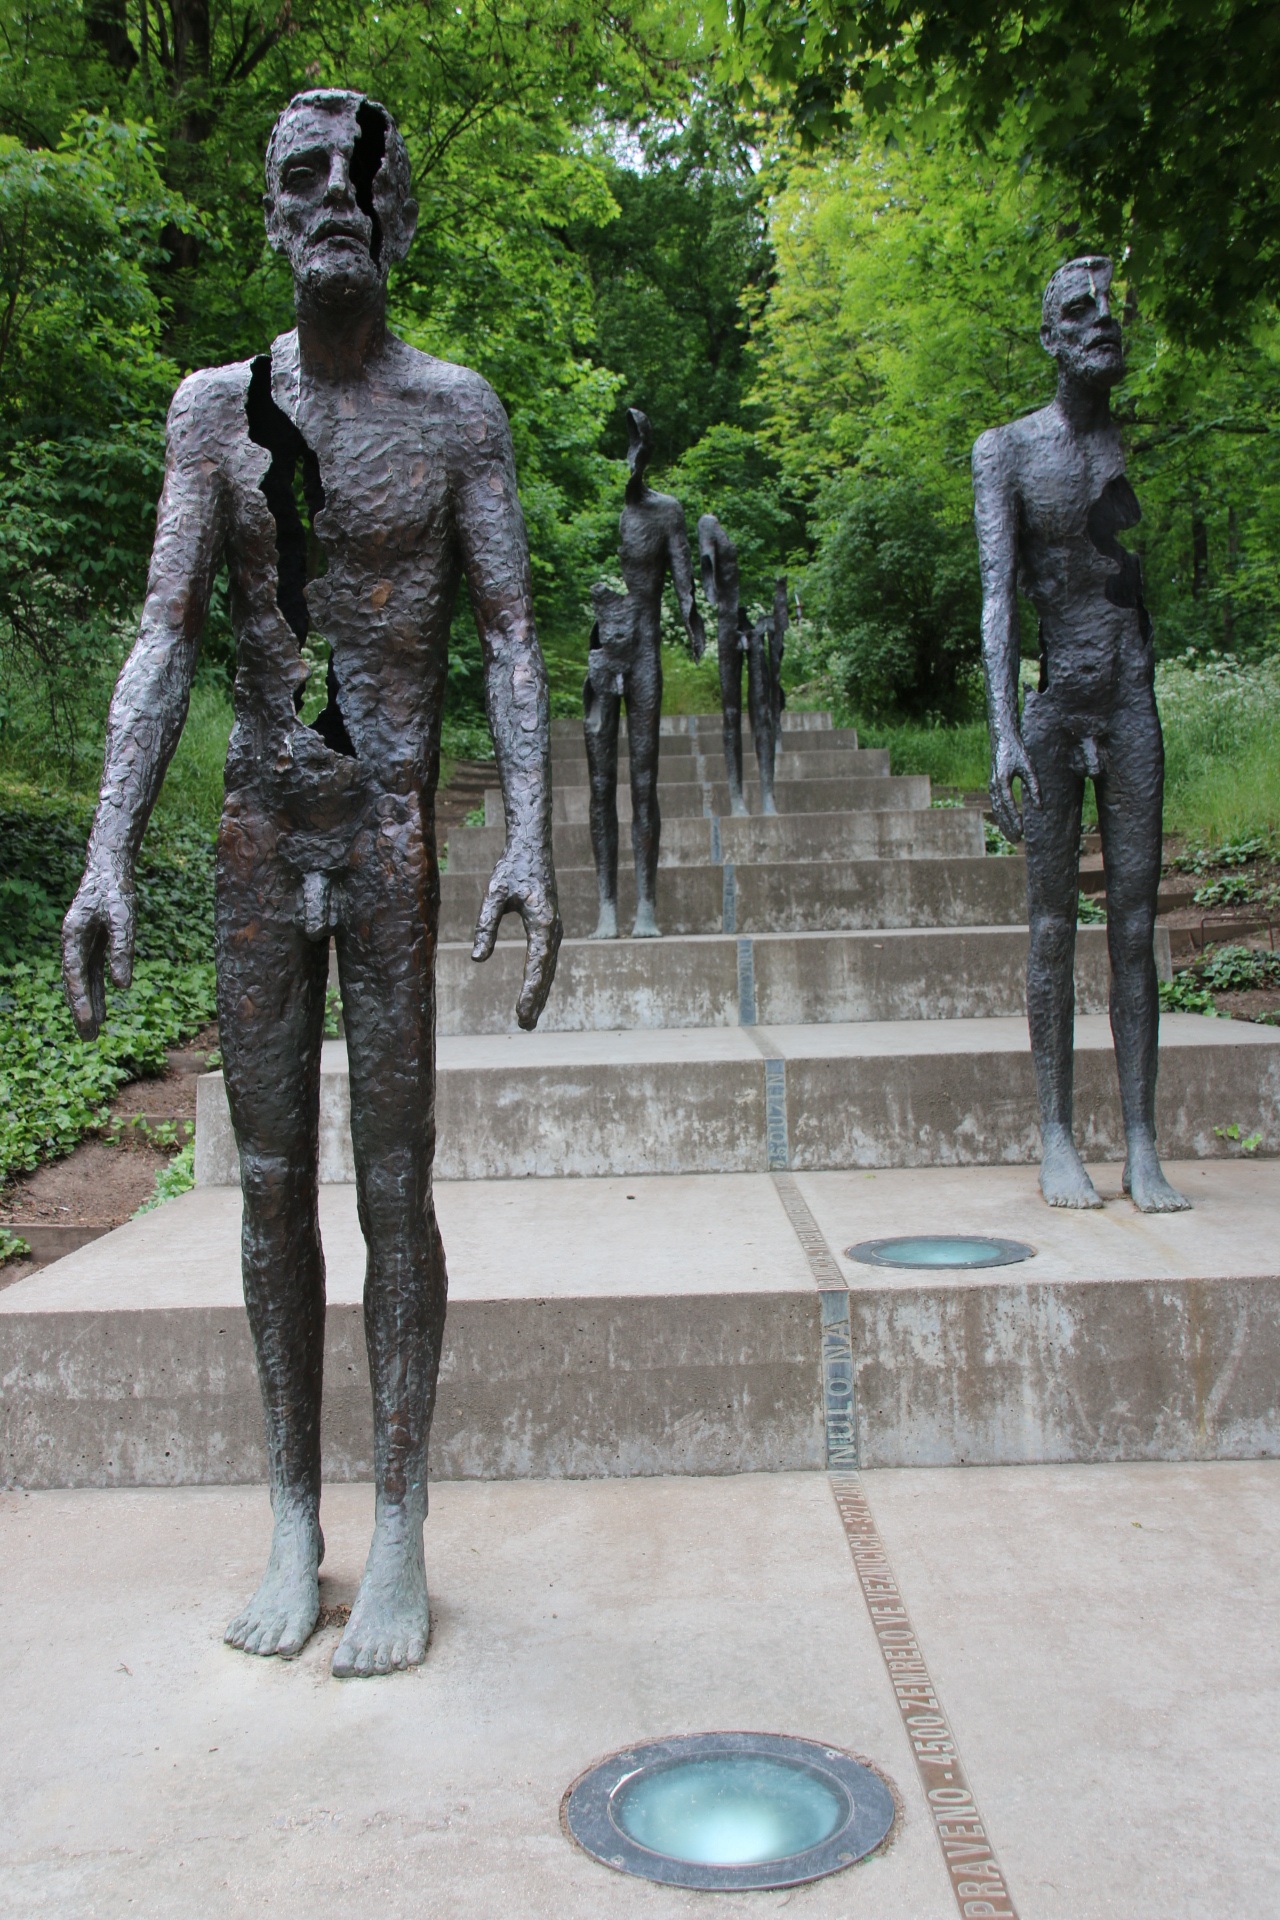
monument, statue, prague, sculpture, memorial, art, statues, czech republic, mala strana